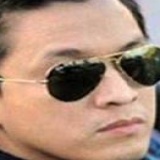
ca sĩ Lam Trường